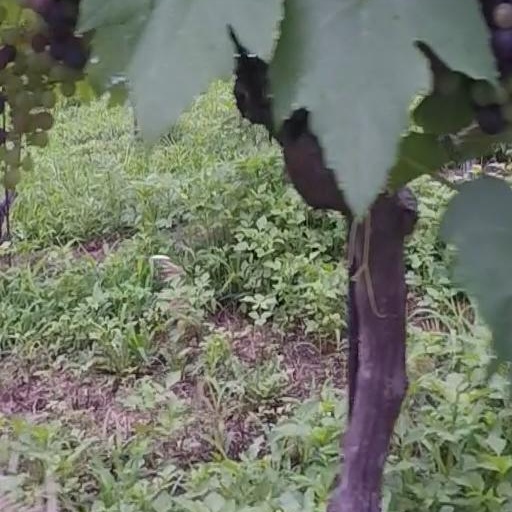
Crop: grape